Selkirkshire

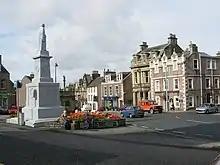
Selkirk Market Place: the tall building on the right is the Bank of Scotland Buildings, the former offices of Selkirkshire County Council

In the Middle Ages the area that would become Selkirkshire formed part of the province of Tweeddale. The origins of the shire are obscure, but sometime around the twelfth century the area of Tweeddale was divided into two sheriffdoms: Peeblesshire to the north and Selkirkshire or Ettrick Forest to the south. The first recorded sheriff of Selkirkshire was Andrew de Synton, who was appointed by William the Lion (d. 1214). Synton in the parish of Ashkirk, just east of the village centre, was an enclave of Selkirkshire surrounded by Roxburghshire.